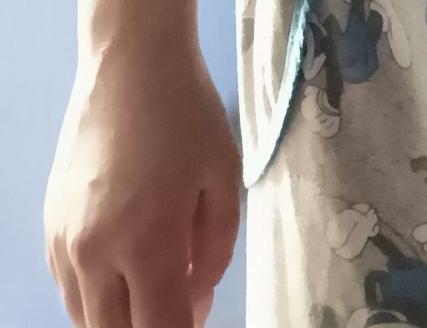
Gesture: no_gesture